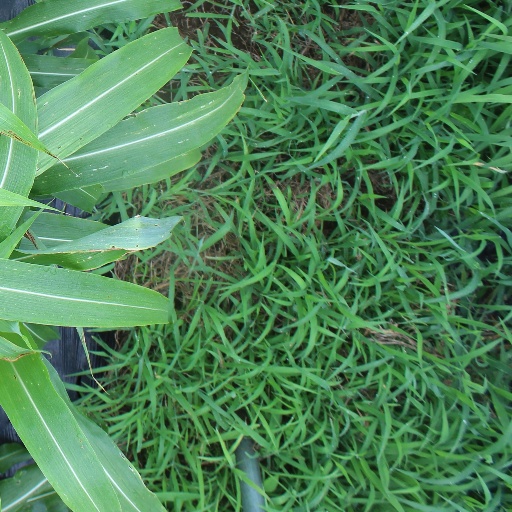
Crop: sorghum